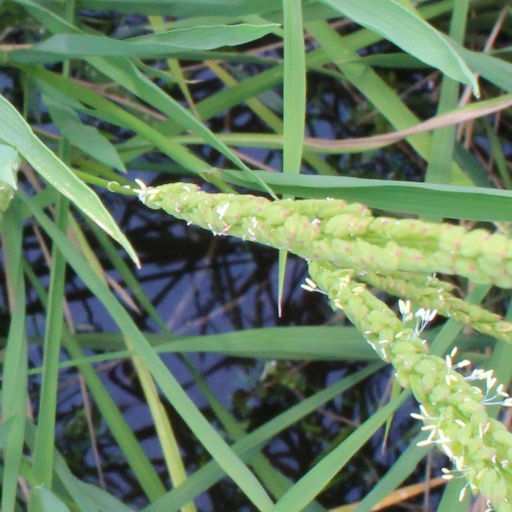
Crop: rice